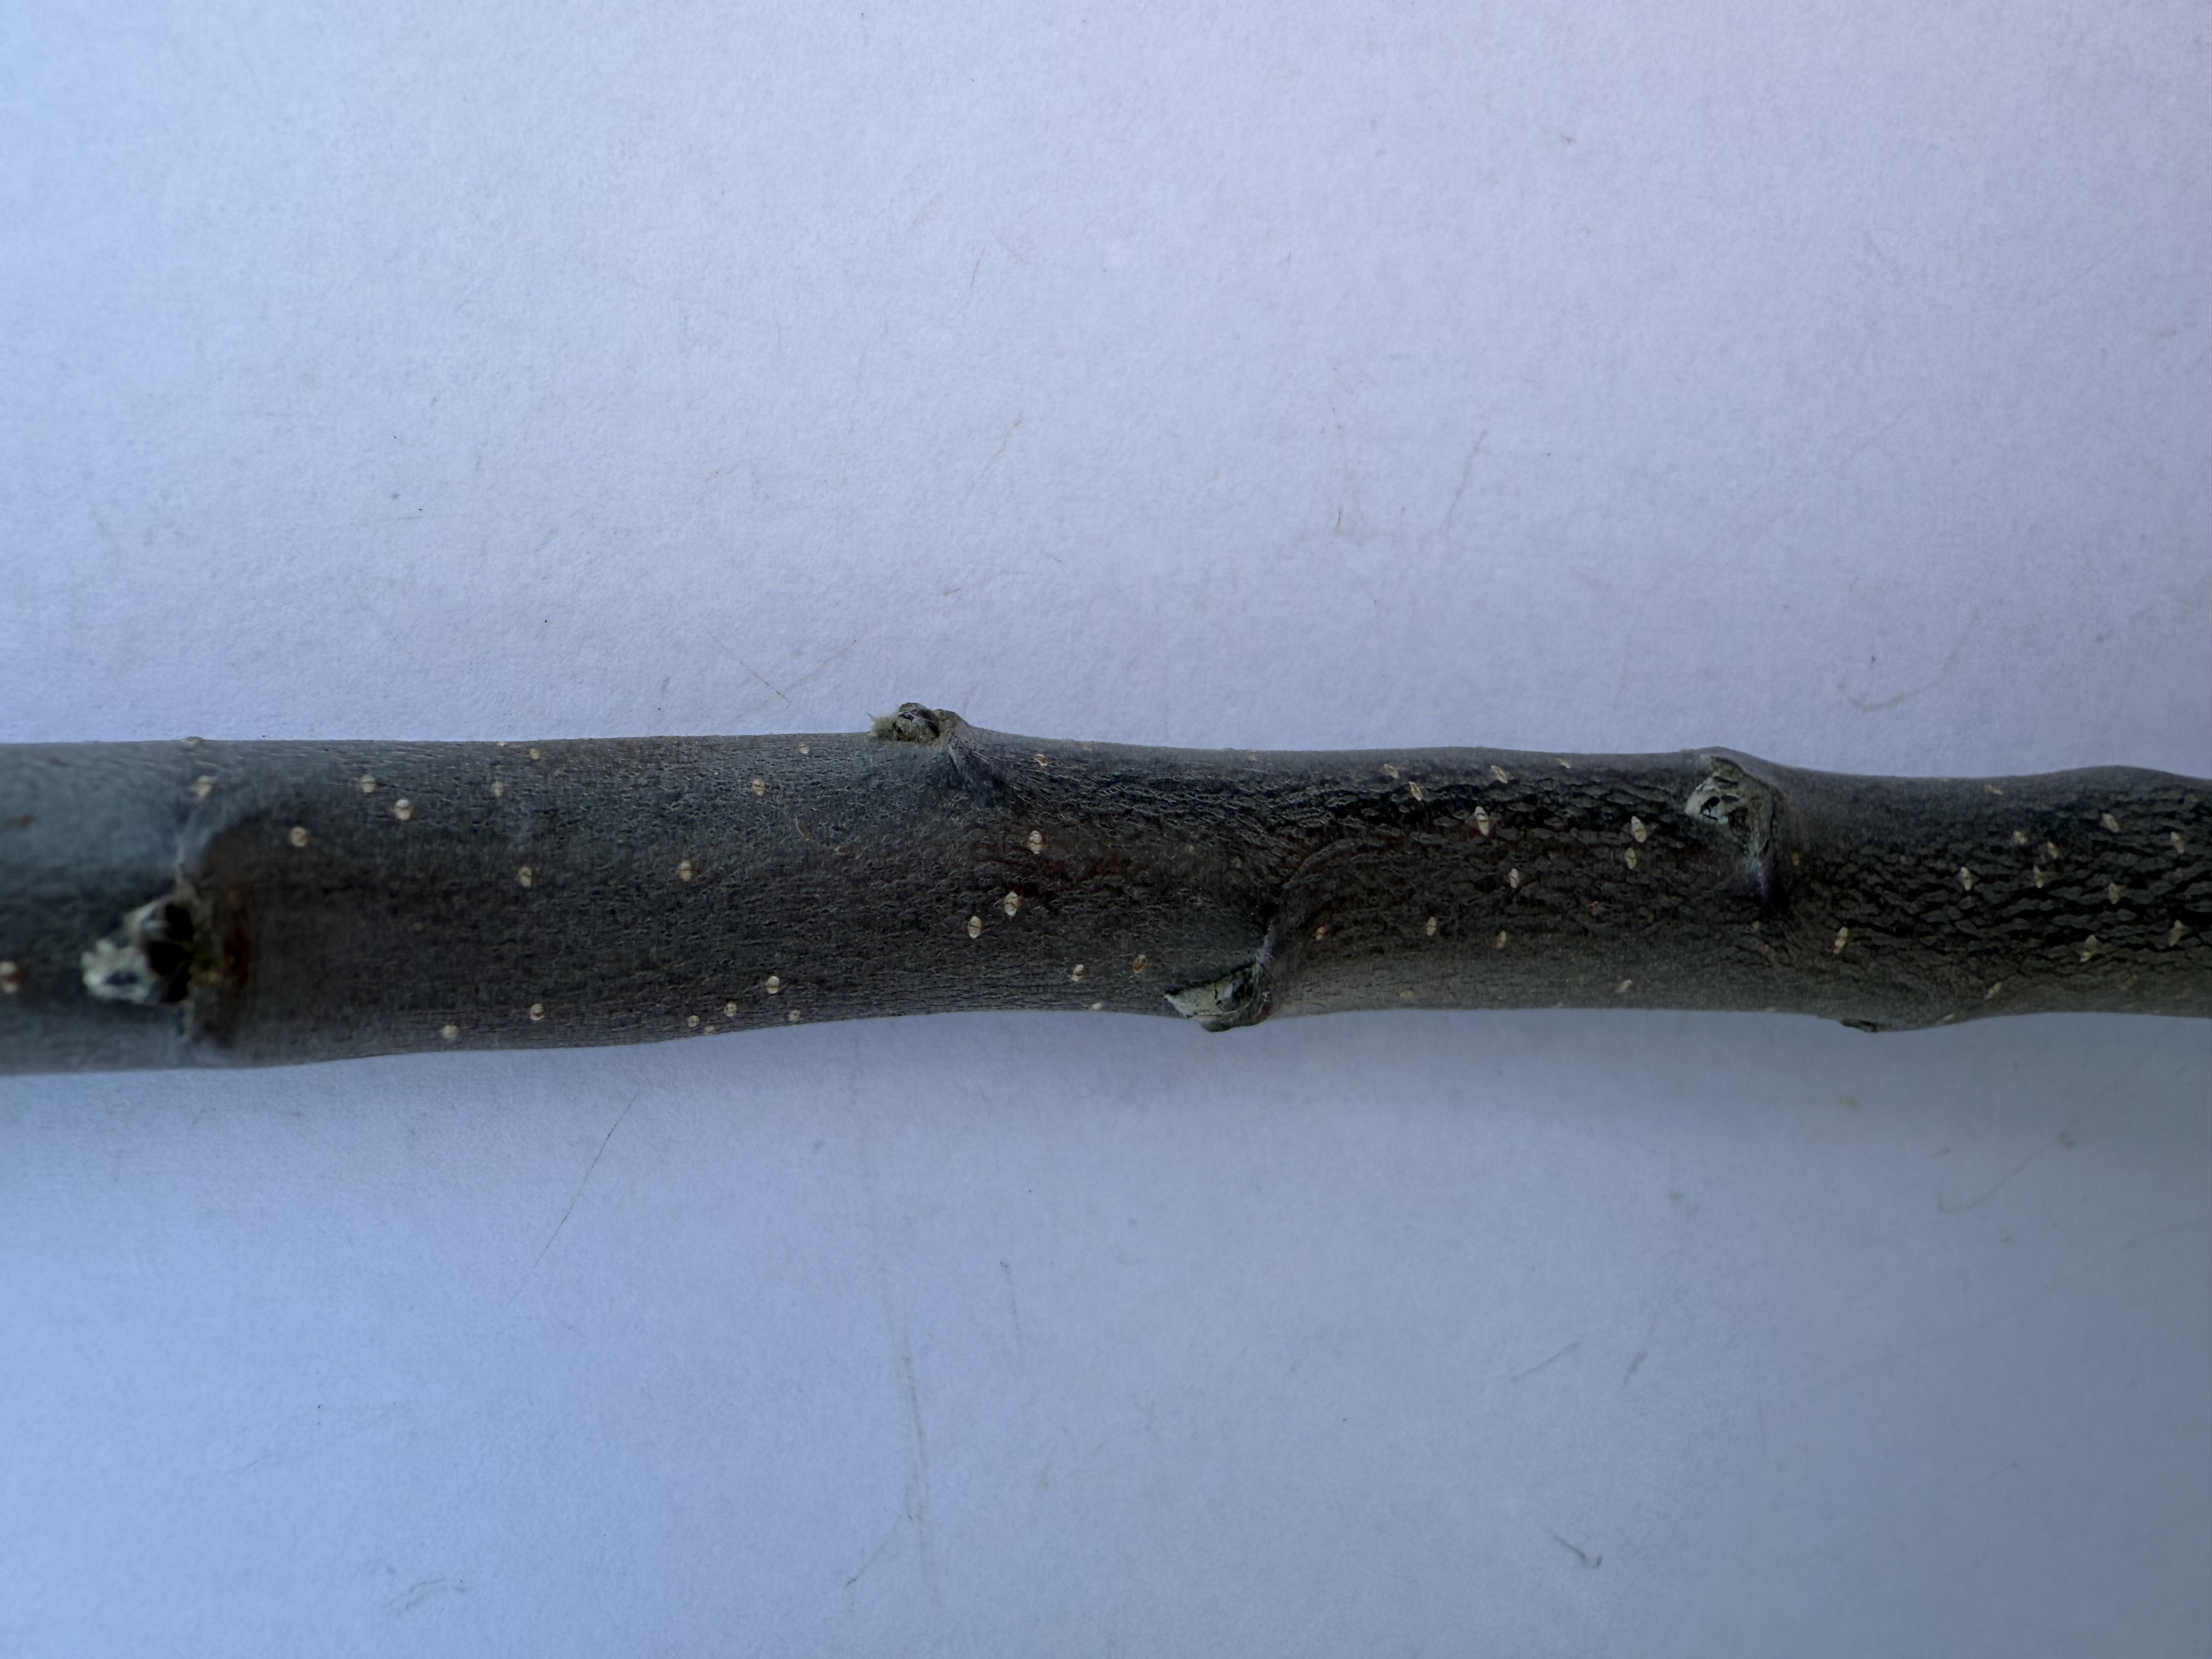
Variety: Redlove Apple